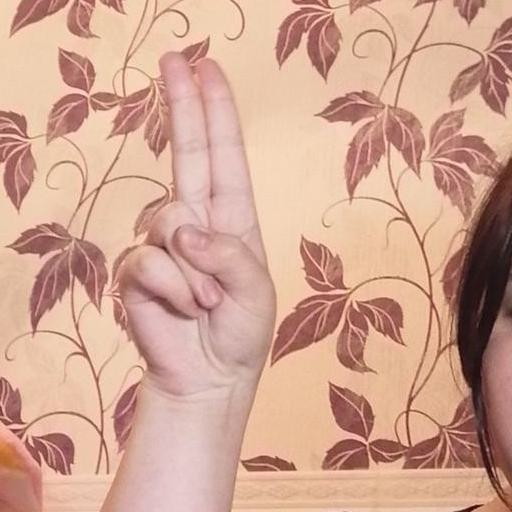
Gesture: two_up